Gartons Limited

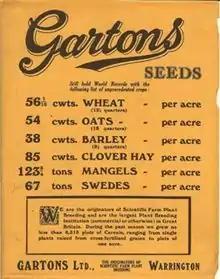

Gartons Limited was the United Kingdom's only major agricultural plant breeding company. But this caused them difficulties as early as in their Spring 1900 seed catalogue where a paragraph of the introduction reads: It has come to our knowledge that nearly all the New Breeds introduced by us up to the present time have been renamed by various dealers and are being offered by them under different names. Although the honesty of this conduct is more than questionable, we are resigned for the present to regard it as a novel form of flattery, but we strongly recommend all those who wish to secure our Seeds to order them direct from us, as they cannot be procured from any other genuine source.